Alvan Cullem Gillem II

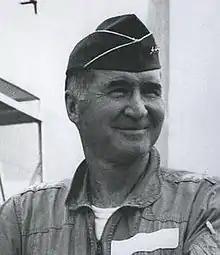
Lieutenant General Alvan C. Gillem II (1968–1970)

In May 1964 Gillem was transferred to SAC headquarters at Offutt Air Force Base, Nebraska, as Deputy Director of Operations. In July 1965 he was named Director of Operations (later redesignated as Deputy Chief of Staff, Operations) in July 1965.